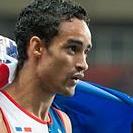
Age: 19